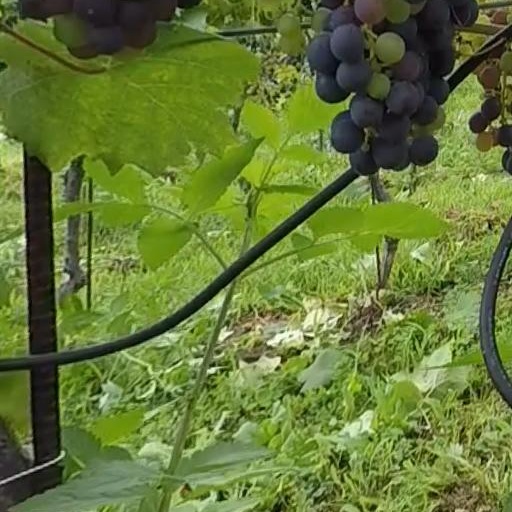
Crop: grape